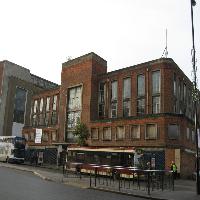
Weather: cloudy or overcast